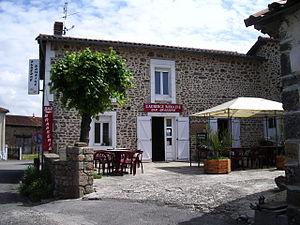
Auberge romaine à Chassenon (Charente, France)
Chassenon est une commune du Sud-Ouest de la France, située dans le département de la Charente.